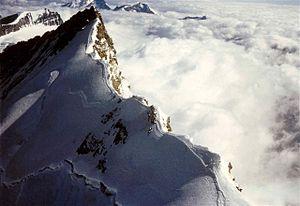
Le Nordend, depuis l'arête sommitale du mont Rose (pointe Dufour)
Le Nordend est un sommet du mont Rose, dans les Alpes valaisannes, culminant à 4 608 m d'altitude, à la frontière entre la Suisse et l'Italie.